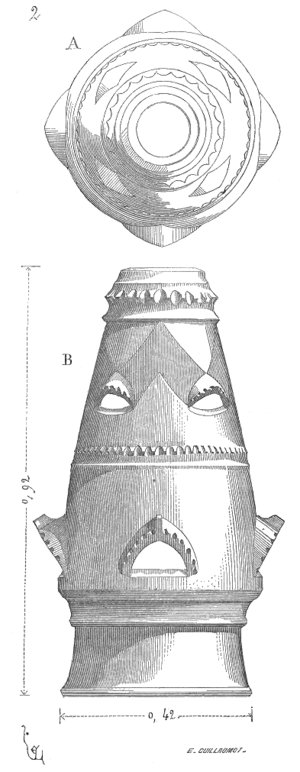
Une mitre est une pièce placée au sommet d'une cheminée qui selon, empêche l'eau d'y pénétrer, mais aussi améliore le tirage thermique. Richement ouvragées, certaines mitres deviendront un élément de composition architecturale à part entière.